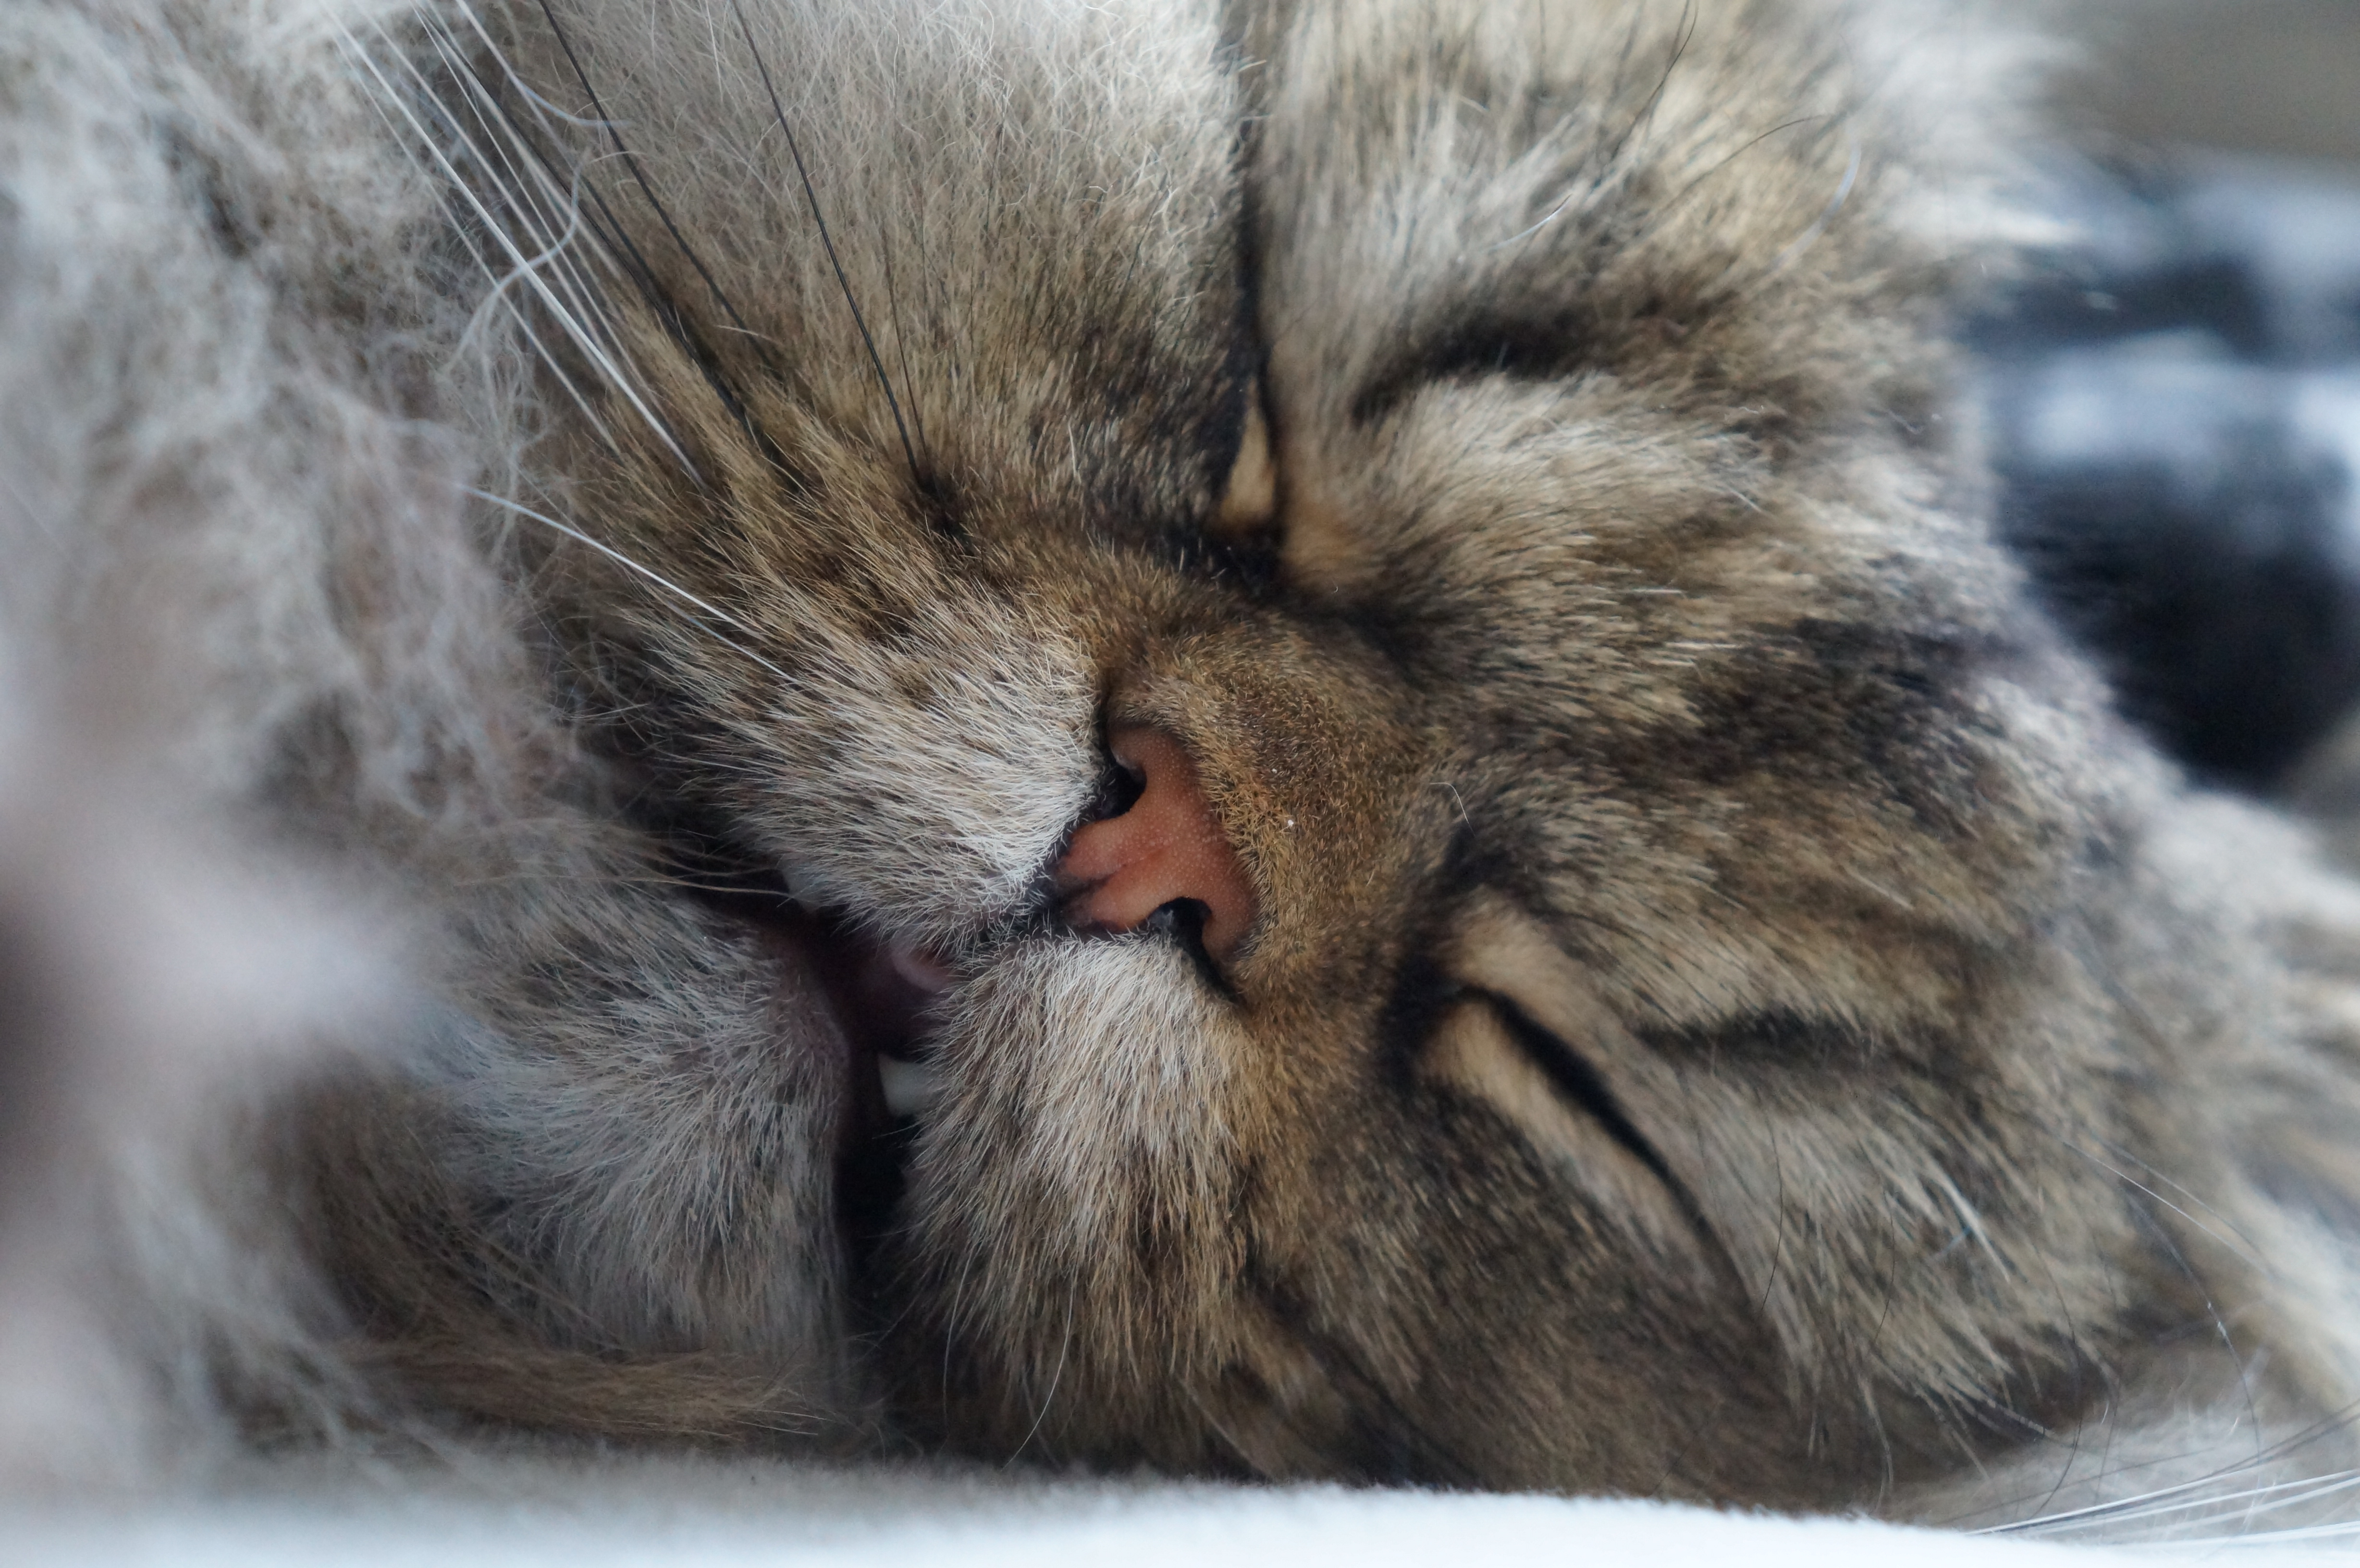
cat, felidae, whiskers, small to medium sized cats, snout, close up, fur, nose, siberian, tabby cat, carnivore, norwegian forest cat, domestic long haired cat, british semi longhair, nap, paw, sleep, asian, british longhair, pixie bob, european shorthair, kitten, fawn